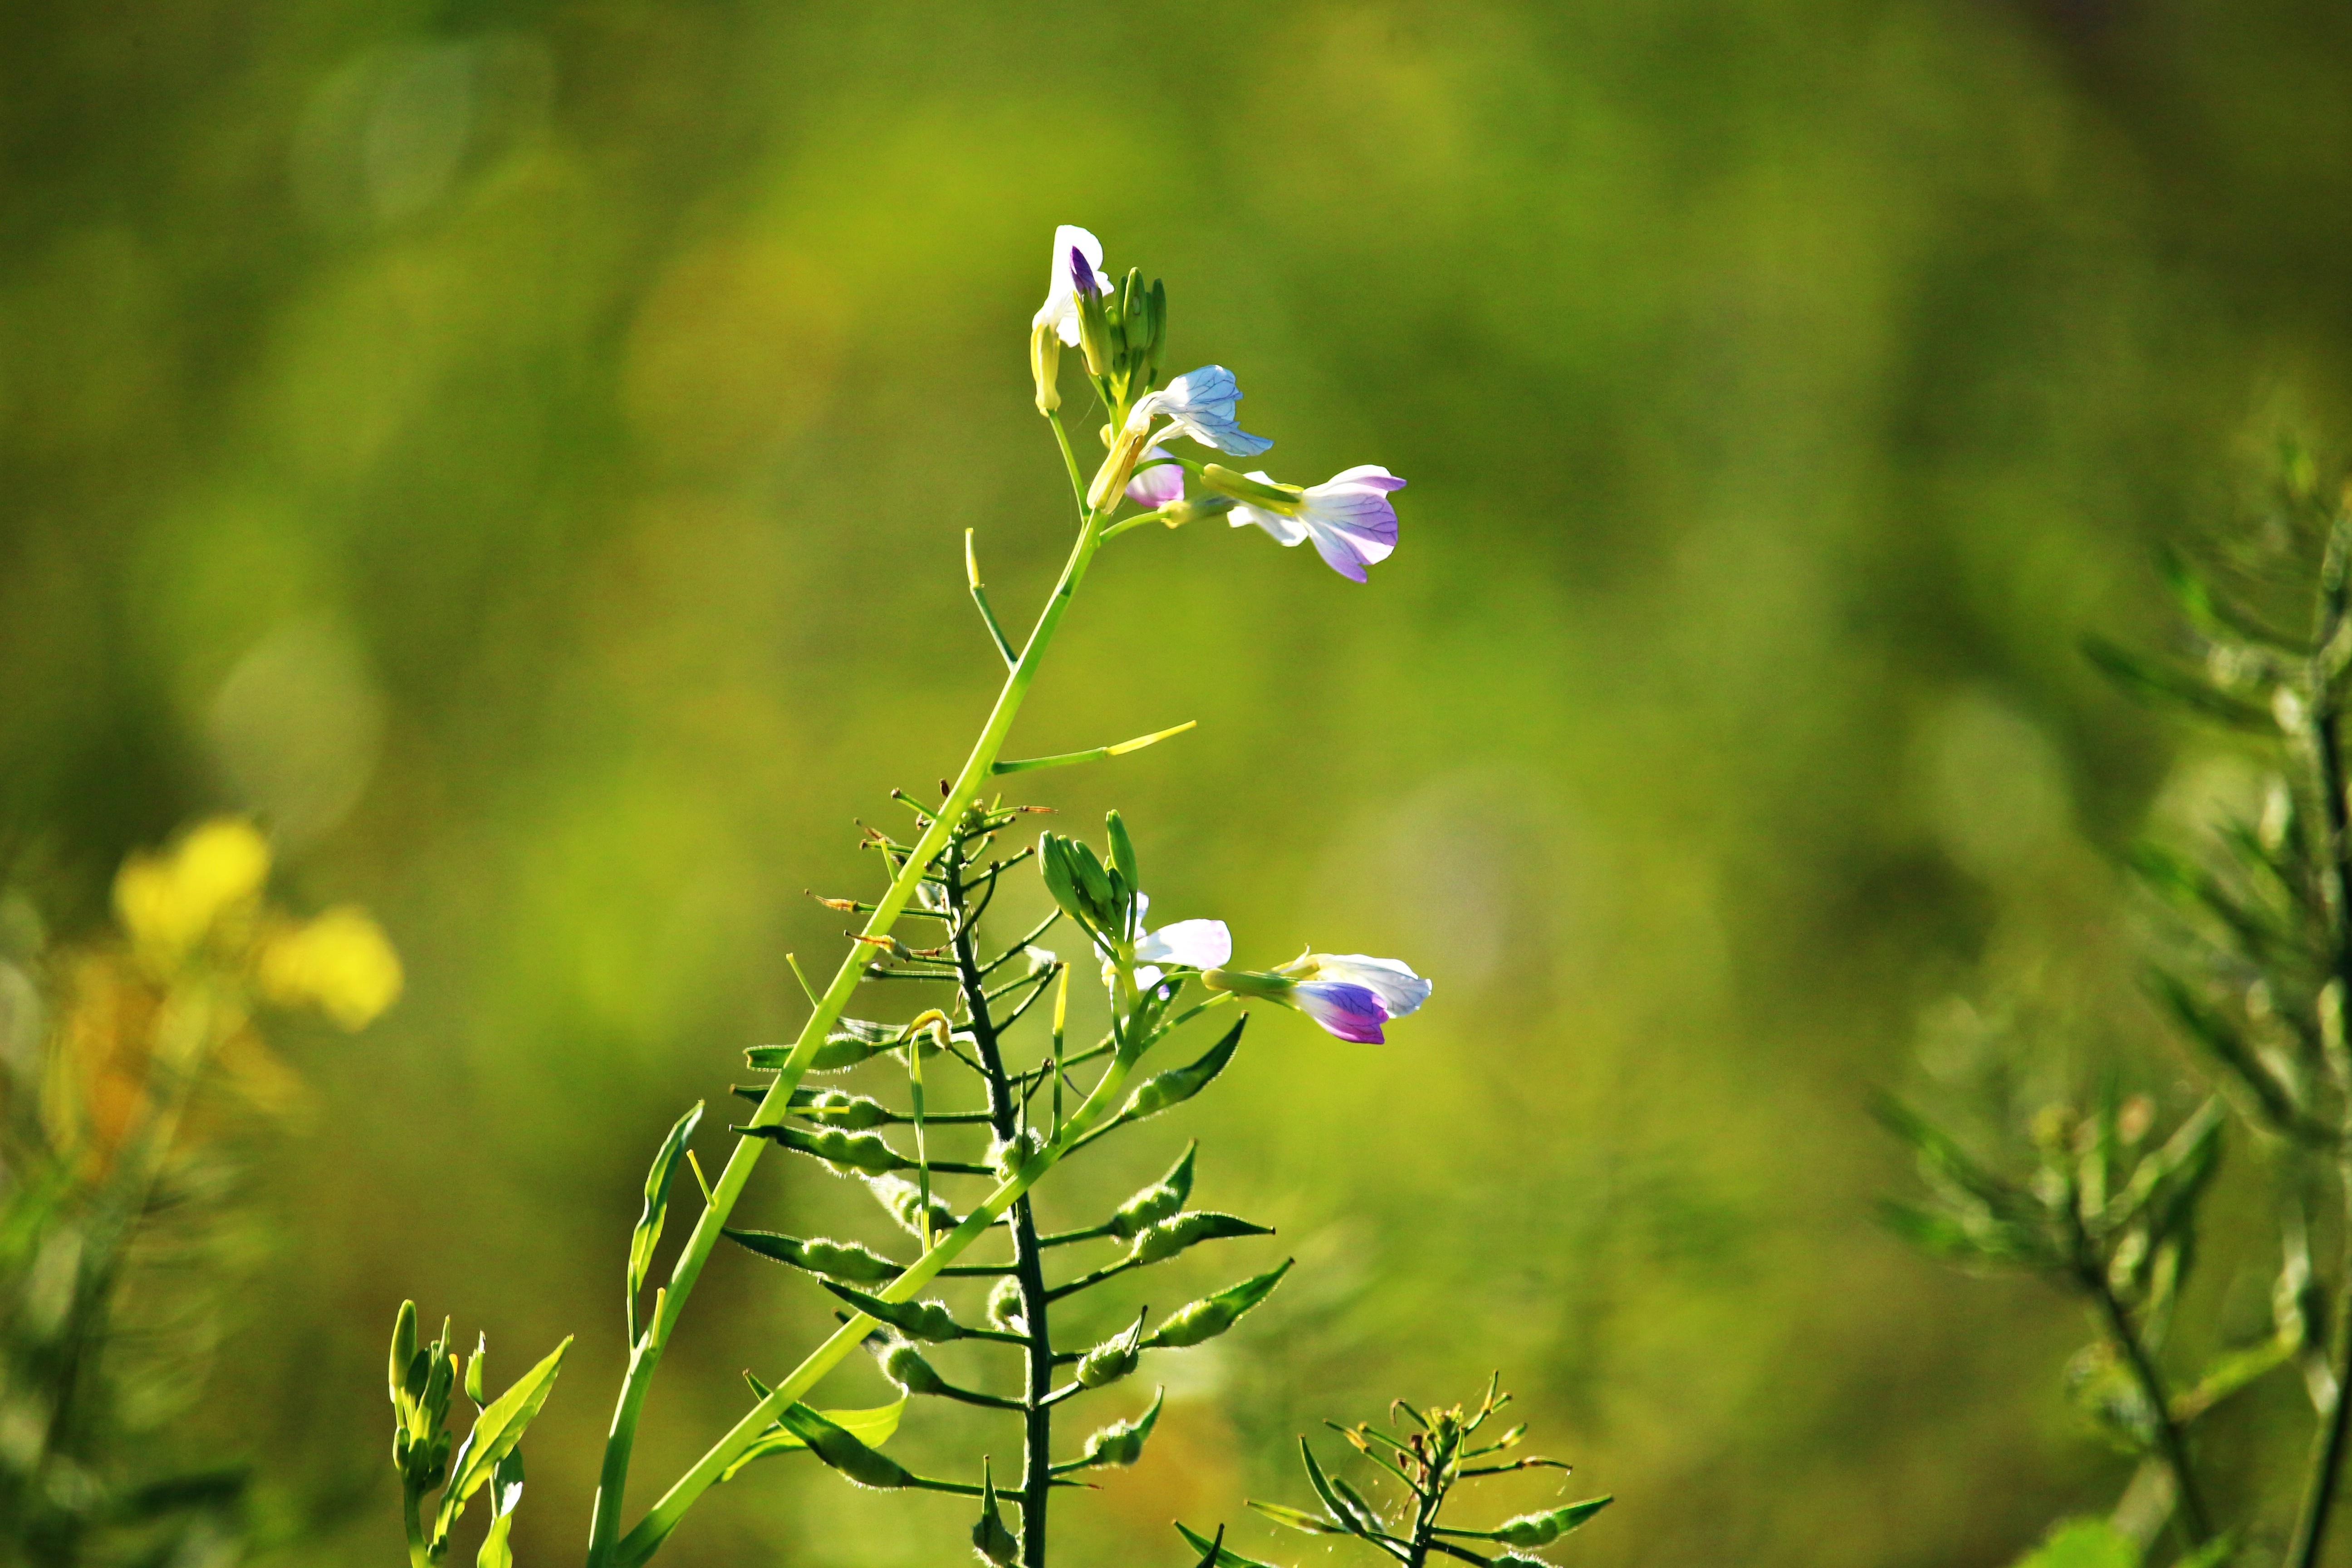
nature, grass, branch, plant, meadow, leaf, flower, green, insect, botany, flora, fauna, wildflower, bees, macro photography, flowering plant, oil radish, agricultural plant, field of rapeseeds, grass family, plant stem, land plant